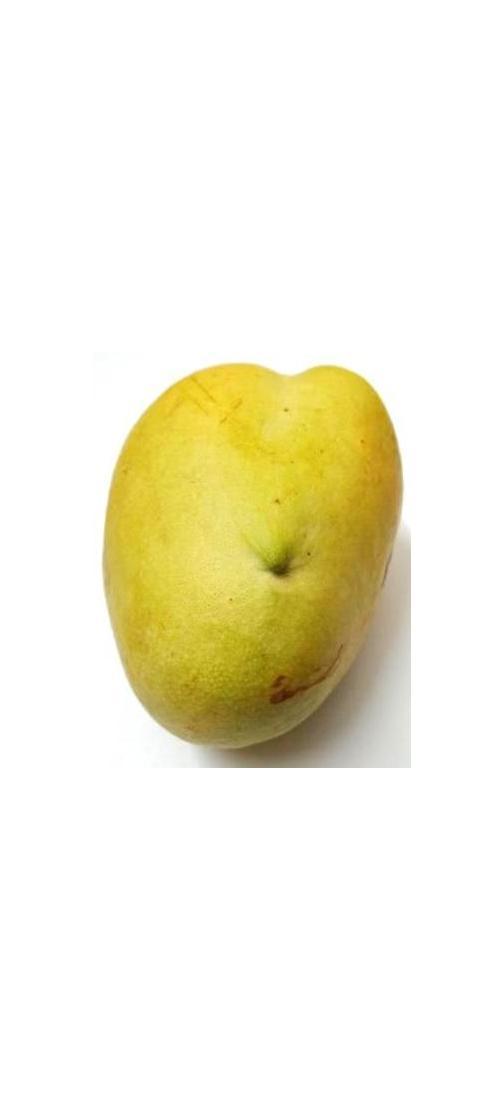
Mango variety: Bari-11